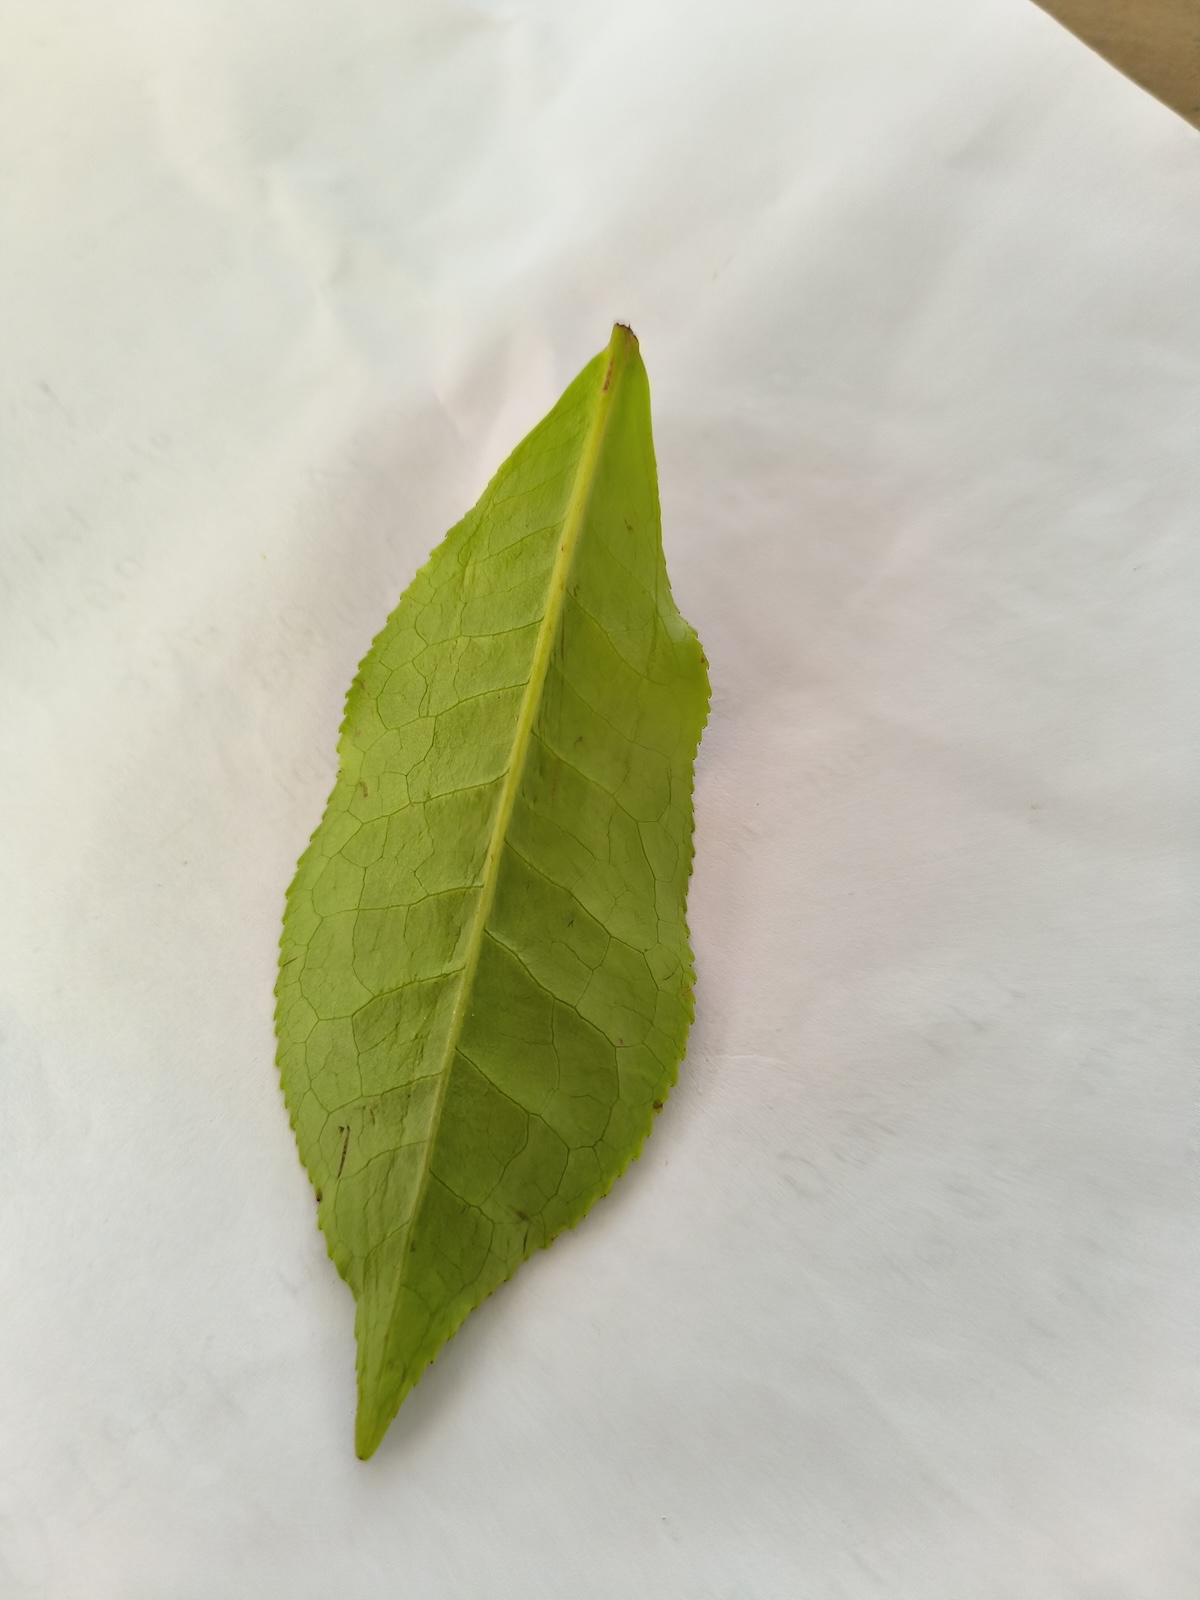
Label: Healthy leaf